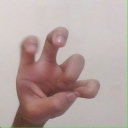
अक्षर: छ